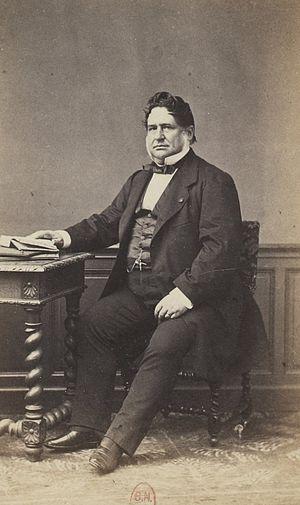
Album des députés au Corps législatif entre 1852-1857.
Lucien, Jean Arman, né à Bordeaux le 23 novembre 1811 et mort dans cette même ville le 7 octobre 1873, est un architecte, constructeur naval et député du Corps législatif sous le Second Empire.